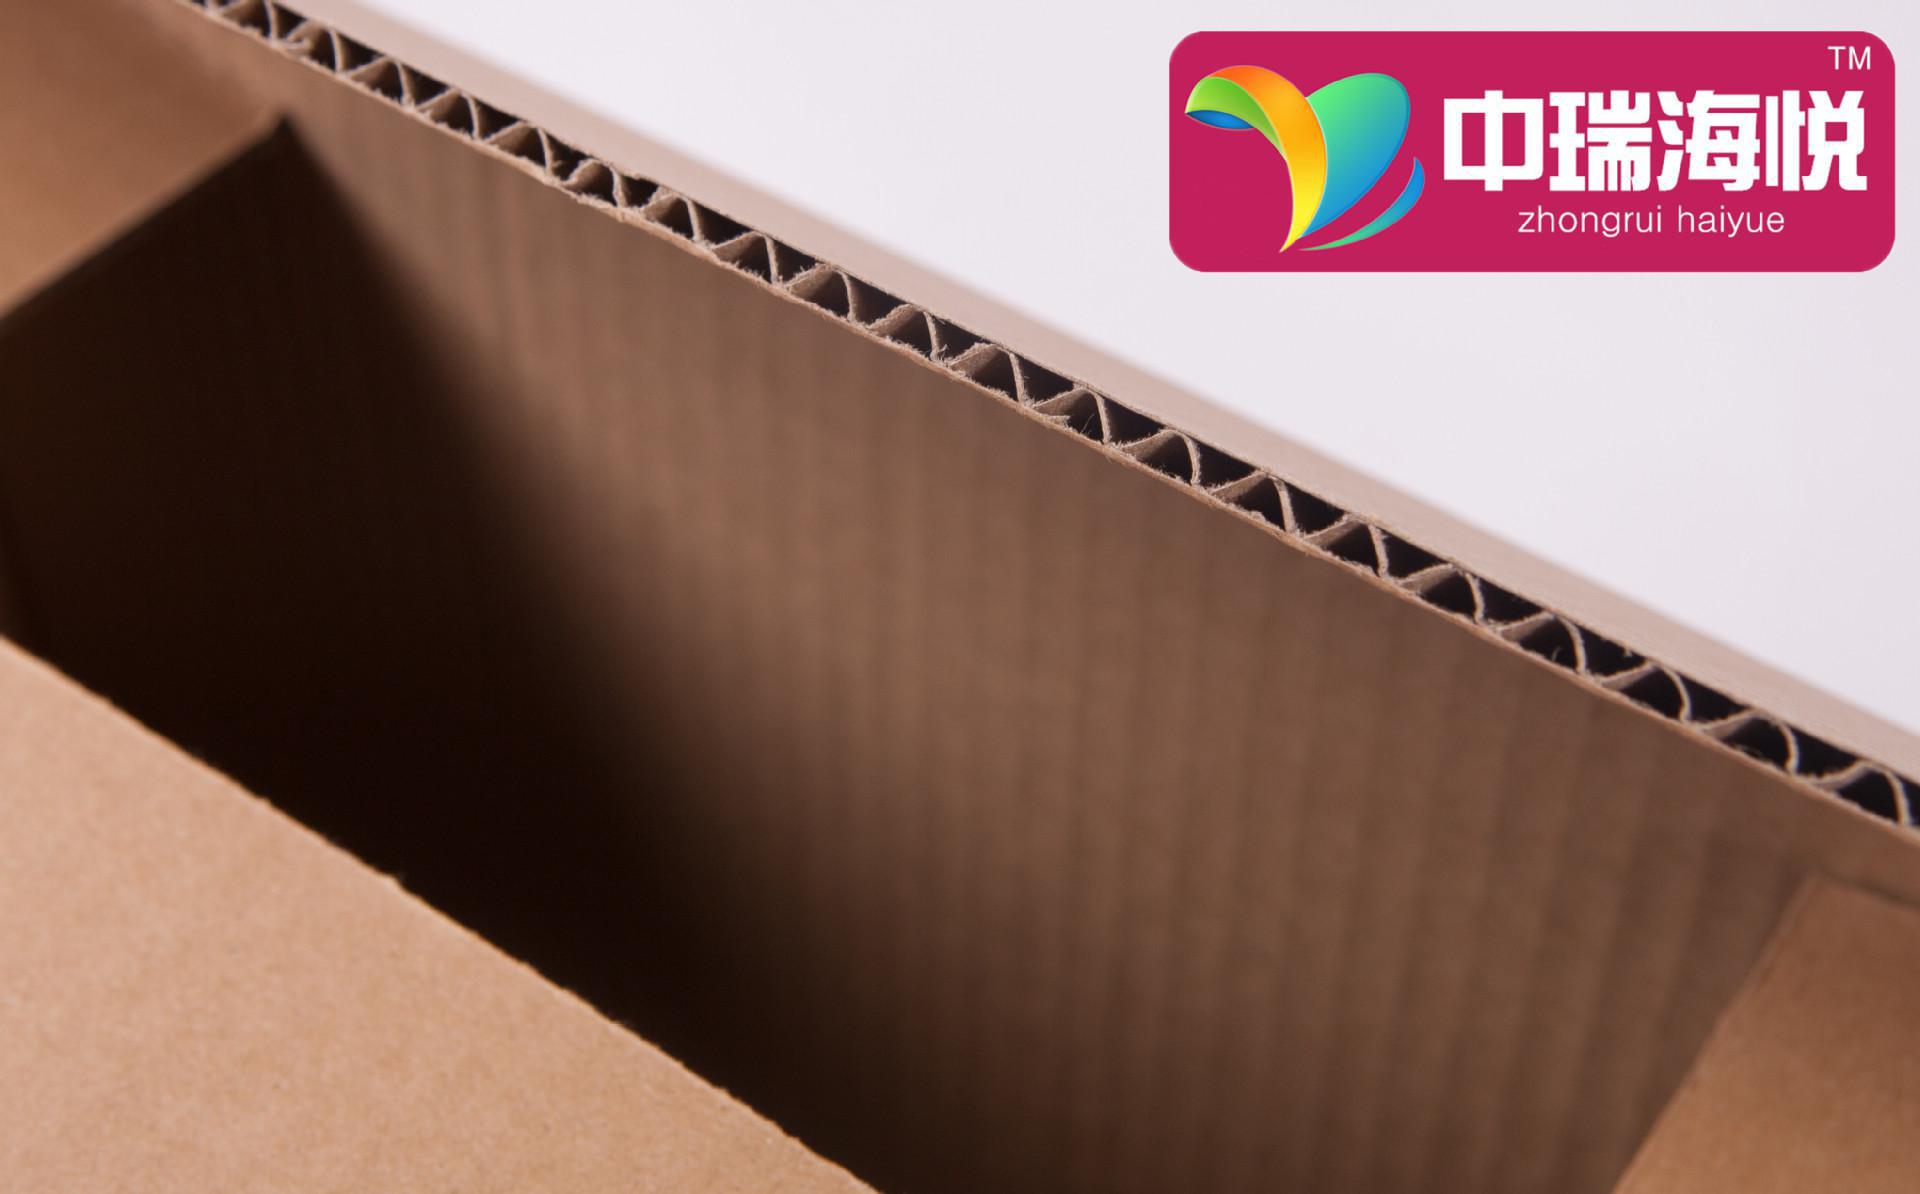
Label: cardboard